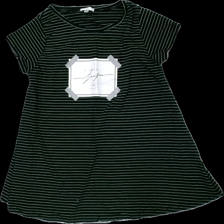
View: front
Type: Top
Category: Ladies
Brand: Not in the list
Brand text on label: new style
Colors: Black, White
Material: 100% cott
Pattern: Striped
Cut: Regular
Size: S
Season: All
Stains: Minor
Price range: <50
Recommended usage: Export